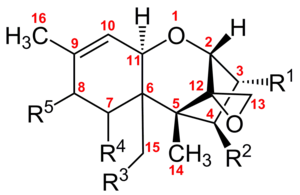
Les trichothécènes sont des mycotoxines sécrétées par certaines espèces de champignons du sol qui peuvent devenir des parasites de végétaux ; les Fusarium, Myrothecium, Trichoderma, Trichothecium, Cephalosporium, Verticimonosporium, et Stachybotrys. Ceux-ci peuvent coloniser certains végétaux en y produisant une maladie dite fusariose, qui peut avoir des effets sur la santé des animaux d'élevages et les humains. Ils appartiennent à la classe des sesquiterpènes.